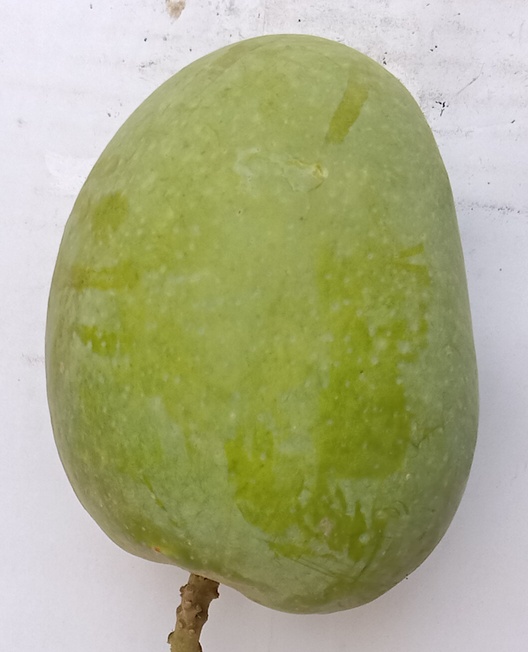
Mango variety: Anwar Ratool